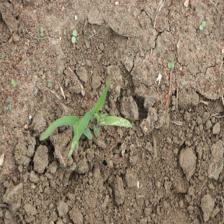
Label: Sorghum